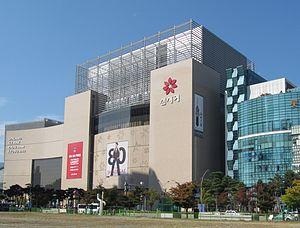
Le grand magasin Shinsegae a ouvert le 24 octobre 1930 sous la franchise Mitsukoshi. Après l'indépendance de la Corée du Sud, il a pris le nom de Grand Magasin Donghwa. En 1963, le magasin est racheté par le groupe Samsung, et change de nom pour Shinsegae. En 1967, c'est le premier grand magasin coréen à introduire les soldes. En 1969, les premières cartes de crédit de la Corée du Sud sont créées. En 1991, le groupe Shinsegae prend son indépendance et se sépare officiellement du groupe Samsung en 1997.